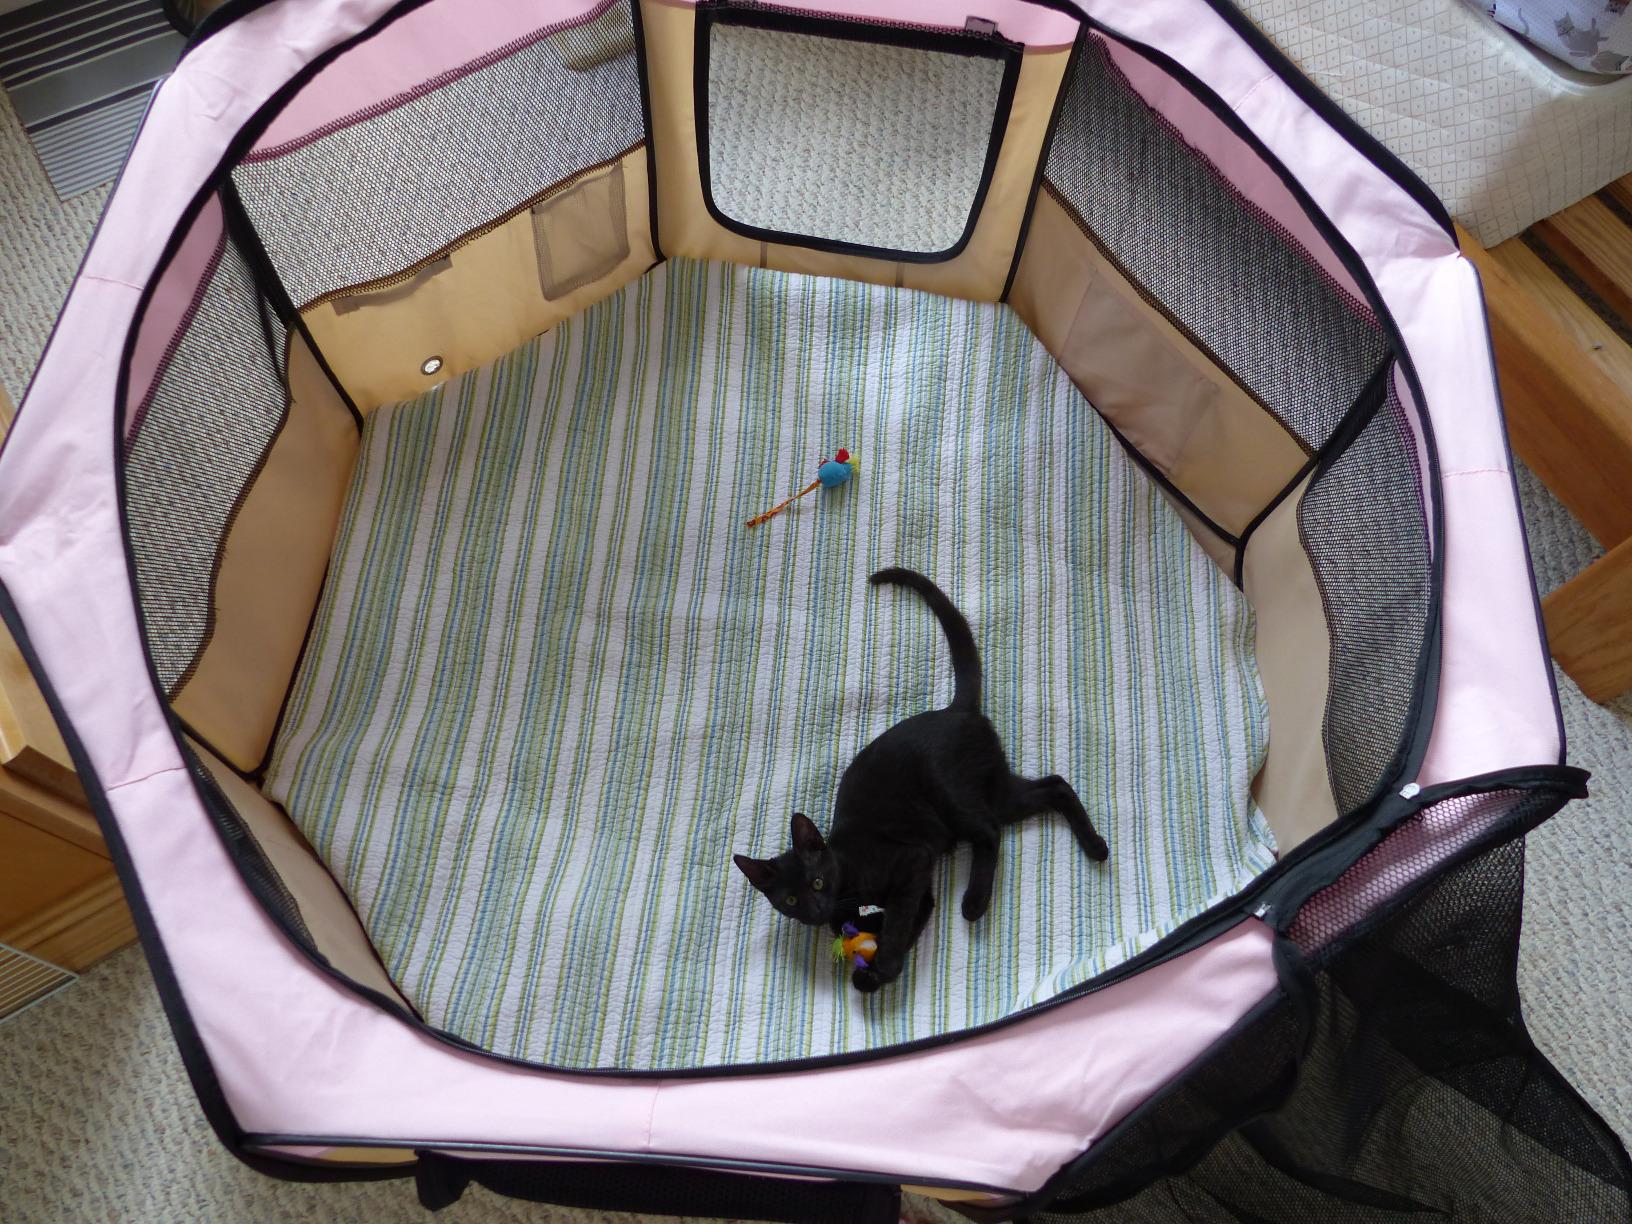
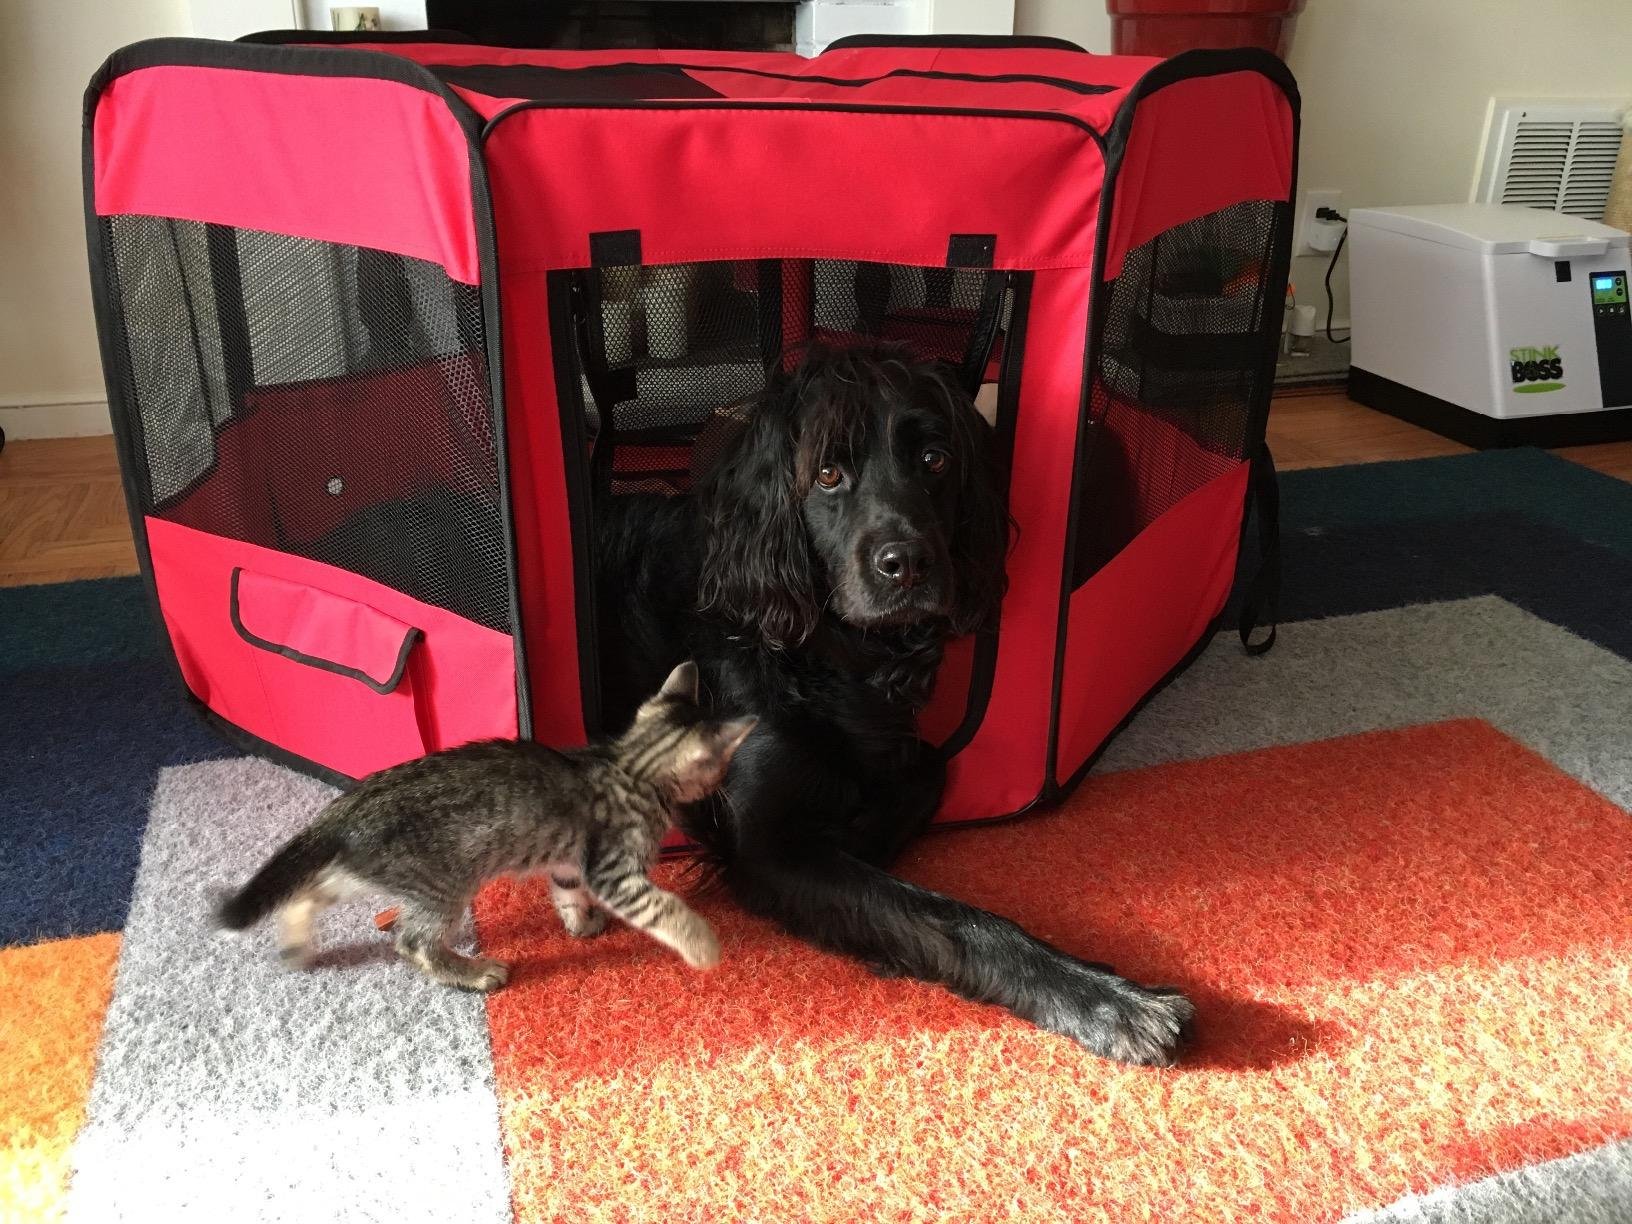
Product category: items_kennel
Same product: no